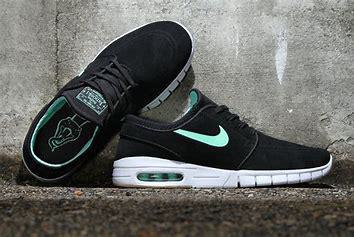
Brand: Nike
Model: SB Stefan Janoski Max